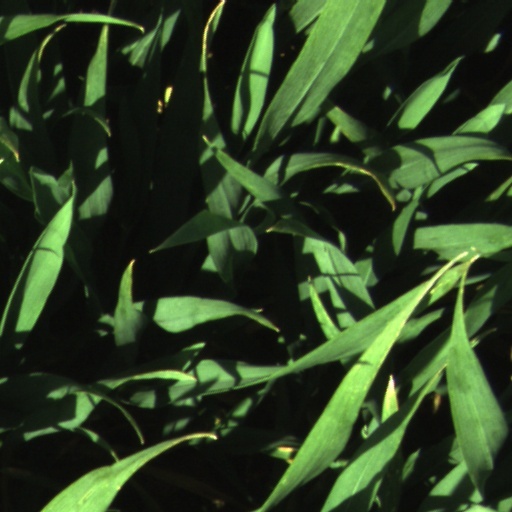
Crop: wheat